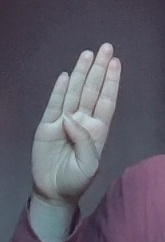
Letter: kaaf